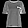
Label: T - shirt / top